Eddy Planckaert

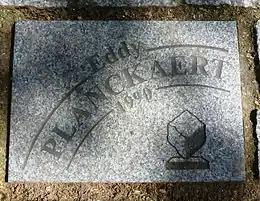
Cobble stone memorizing Planckaert's 1990 win in Paris–Roubaix

After the 2016 Paris–Roubaix, Planckaert declared that second-placed Tom Boonen should have made a deal with eventual winner Mathew Hayman in order to fix the race and let Boonen win.